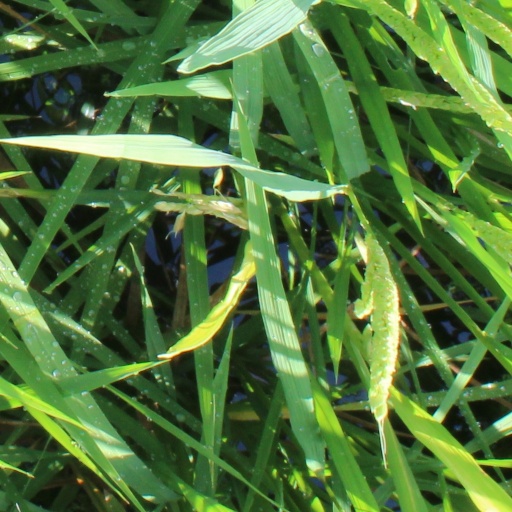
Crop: rice